M-Sport

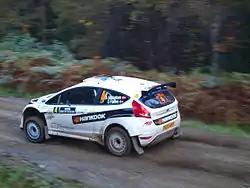
Andreas Mikkelsen, in the Ford Fiesta S2000, on his way to second place on the 2010 Rally Scotland (SS4 Drummond Hill).

At the beginning of 2009 Ford with M-Sport started work on a S2000 rally version of the new Ford Fiesta. The new car, designed by Christian Loriaux, was launched on 18 November 2009 at M-Sport's headquarters. The car made its public debut as a course car at the IRC Rally Scotland driven by Matthew Wilson. Ford did not run a works entry in the 2010 IRC but M-Sport did its own programme of events with Ford's support both on the technical and financial side. M-Sport announced on 8 January 2010 that it was entering the IRC which means that Ford will be a registered manufacturer in the series. Works Ford WRC driver Mikko Hirvonen gave the car its first competitive outing on the Monte Carlo Rally leading the event from start to finish.